Wind wave model

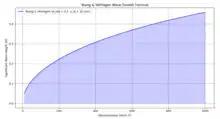
Graph depicting the variation of significant wave height with dimensionless fetch based on the Young & Verhagen wave growth formula, set against a specific water depth and wind speed.

During periods when programmable computers weren't commonly utilised, these formulas were cumbersome to use. Consequently, for practical applications, nomograms were developed which did away with dimensionless units, instead presenting wave heights in metres, storm duration in hours, and the wind fetch in km.